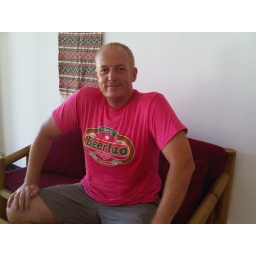
pink beer Lao shirt in UNODC office